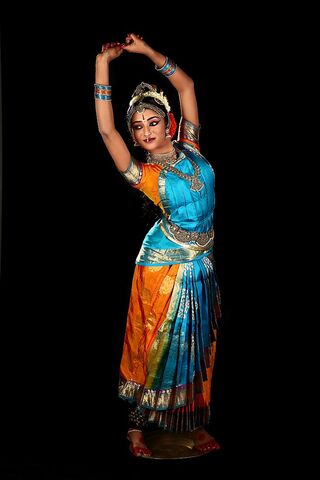
Dance form: kuchipudi